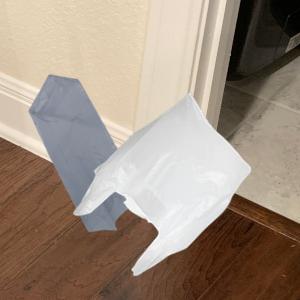
Label: plasticbags